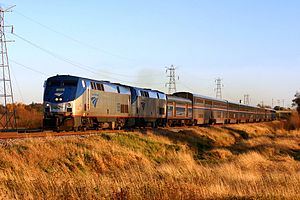
Empire Builder
Vestgående Empire Builder på vej gennem Wisconsin
Empire Builder er en over 3.500 kilometer lang Amtrak-passagertogsstrækning fra midtvesten til det nordvestlige USA, som tager 45-46 timer at gennemkøre i sin helhed. Det er Amtraks travleste langdistancestrækning og det travleste daglige tog, med flere end 500.000 årlige rejsende i perioden 2007 til 2010. Før Amtrak blev oprettet og overtog passagertogstrafikken i USA, var Empire Builder selskabet Great Northern Railways flagskib.